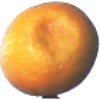
Label: kumquats